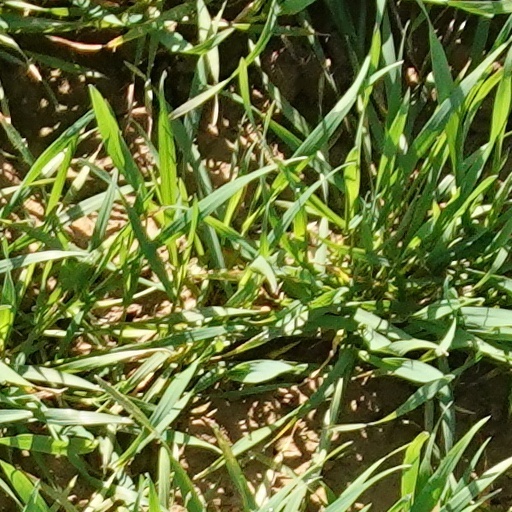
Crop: wheat